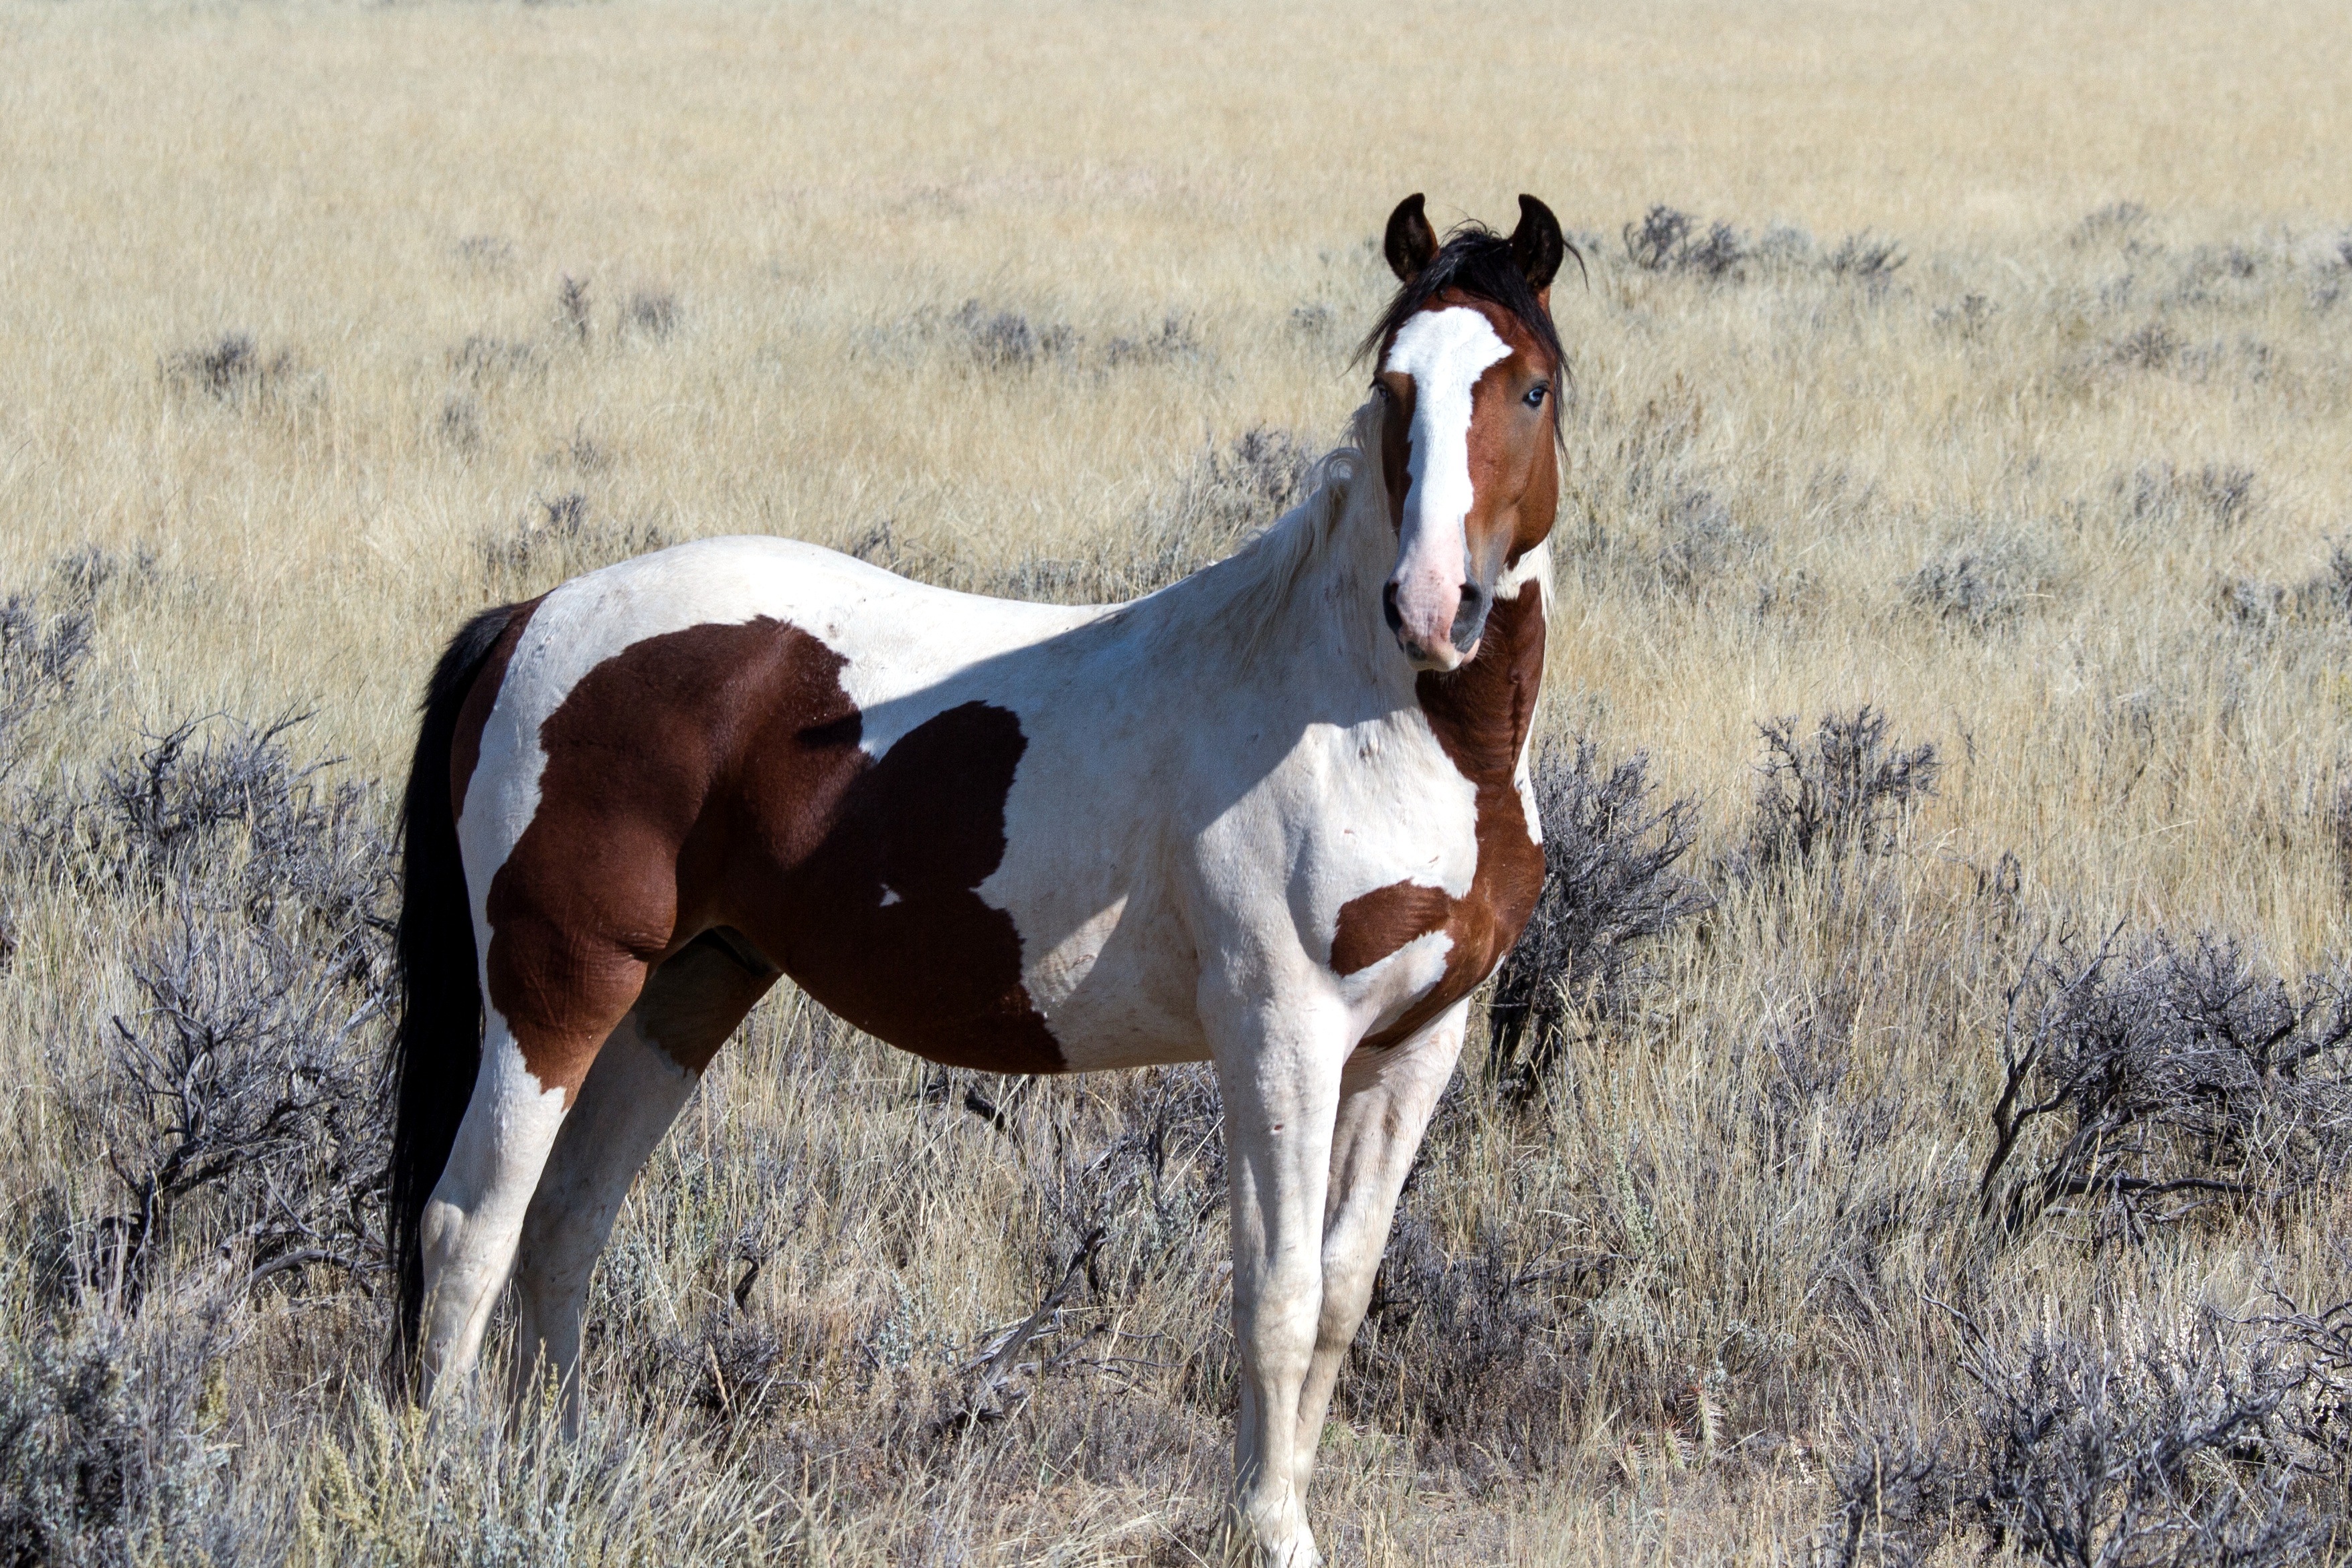
herd, pasture, grazing, horse, rein, mammal, stallion, mane, horses, vertebrate, mare, mustangs, foal, wild horses, colt, wild mustangs, american wild horses, equestrianism, pack animal, horse like mammal, mustang horse, animal sports, english riding, endurance riding